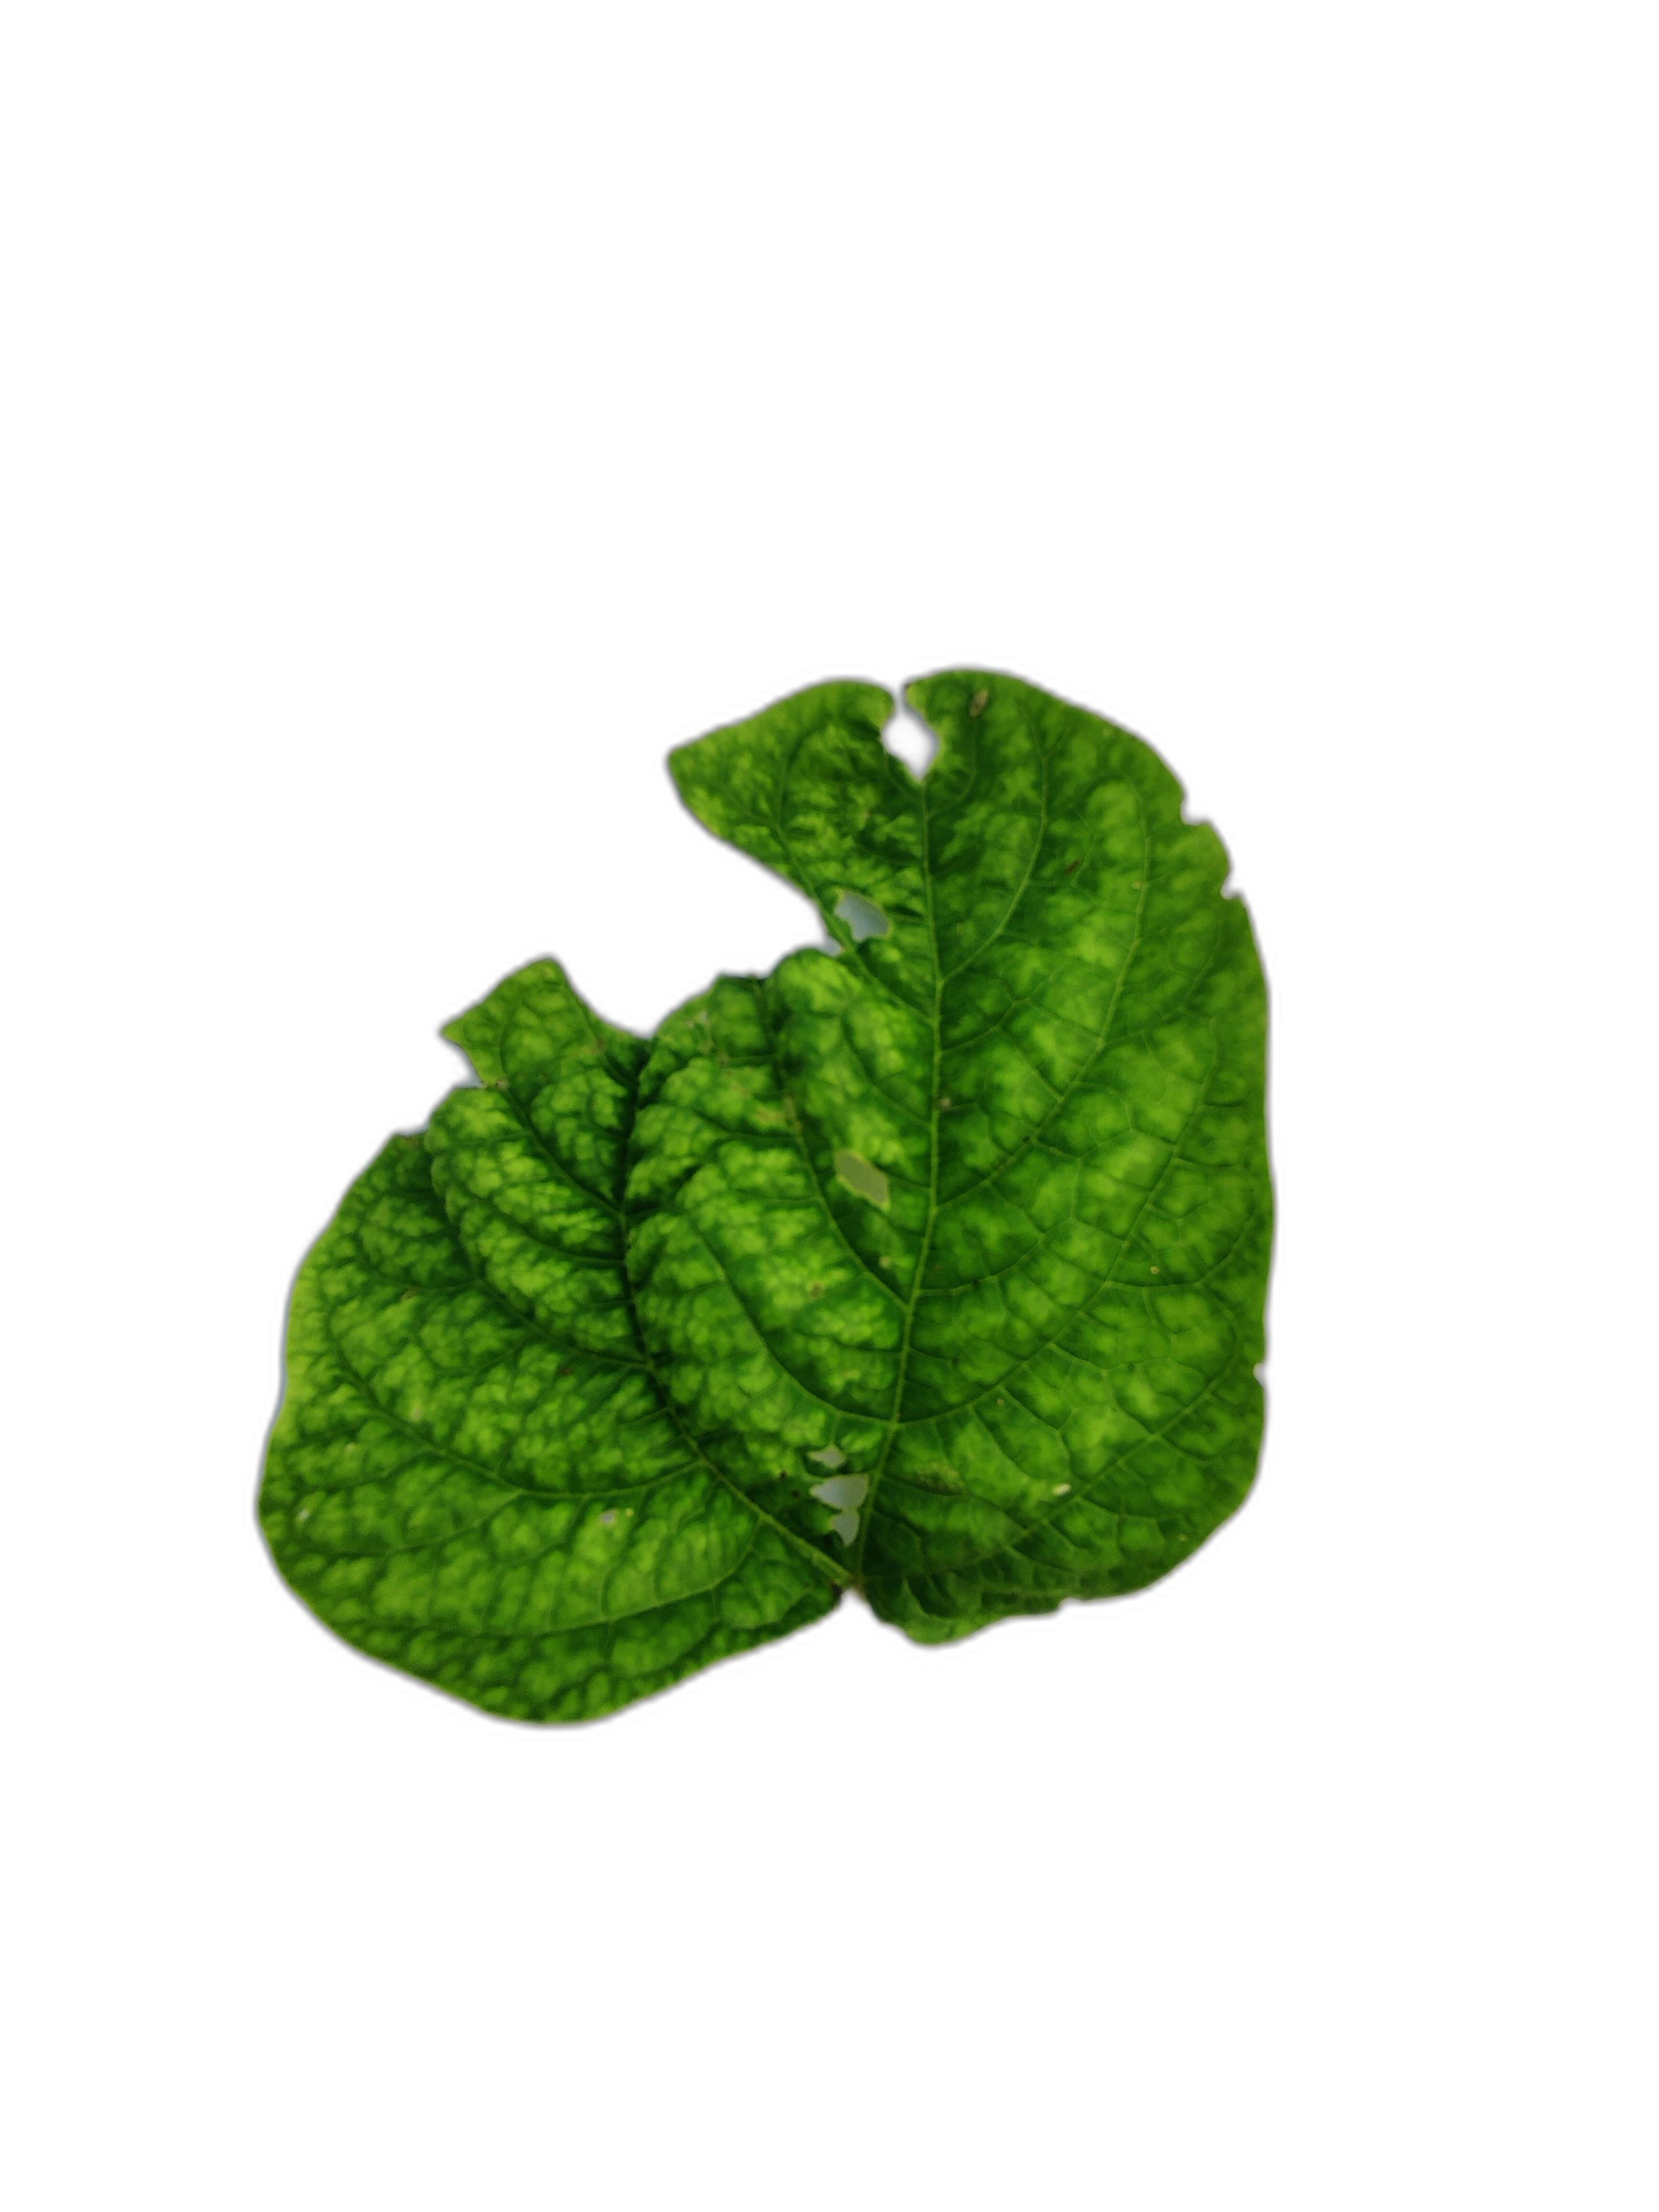
Label: Leaf Crinkle